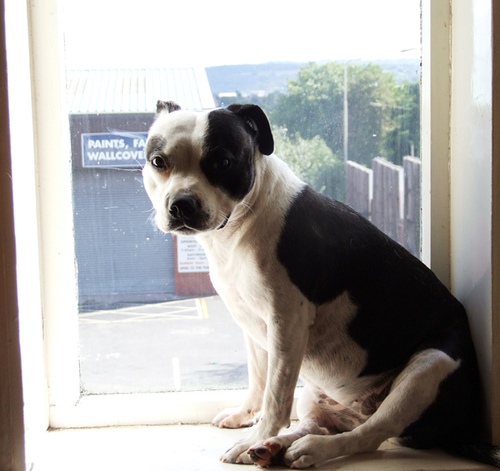
Animal: dog
Breed: staffordshire_bull_terrier